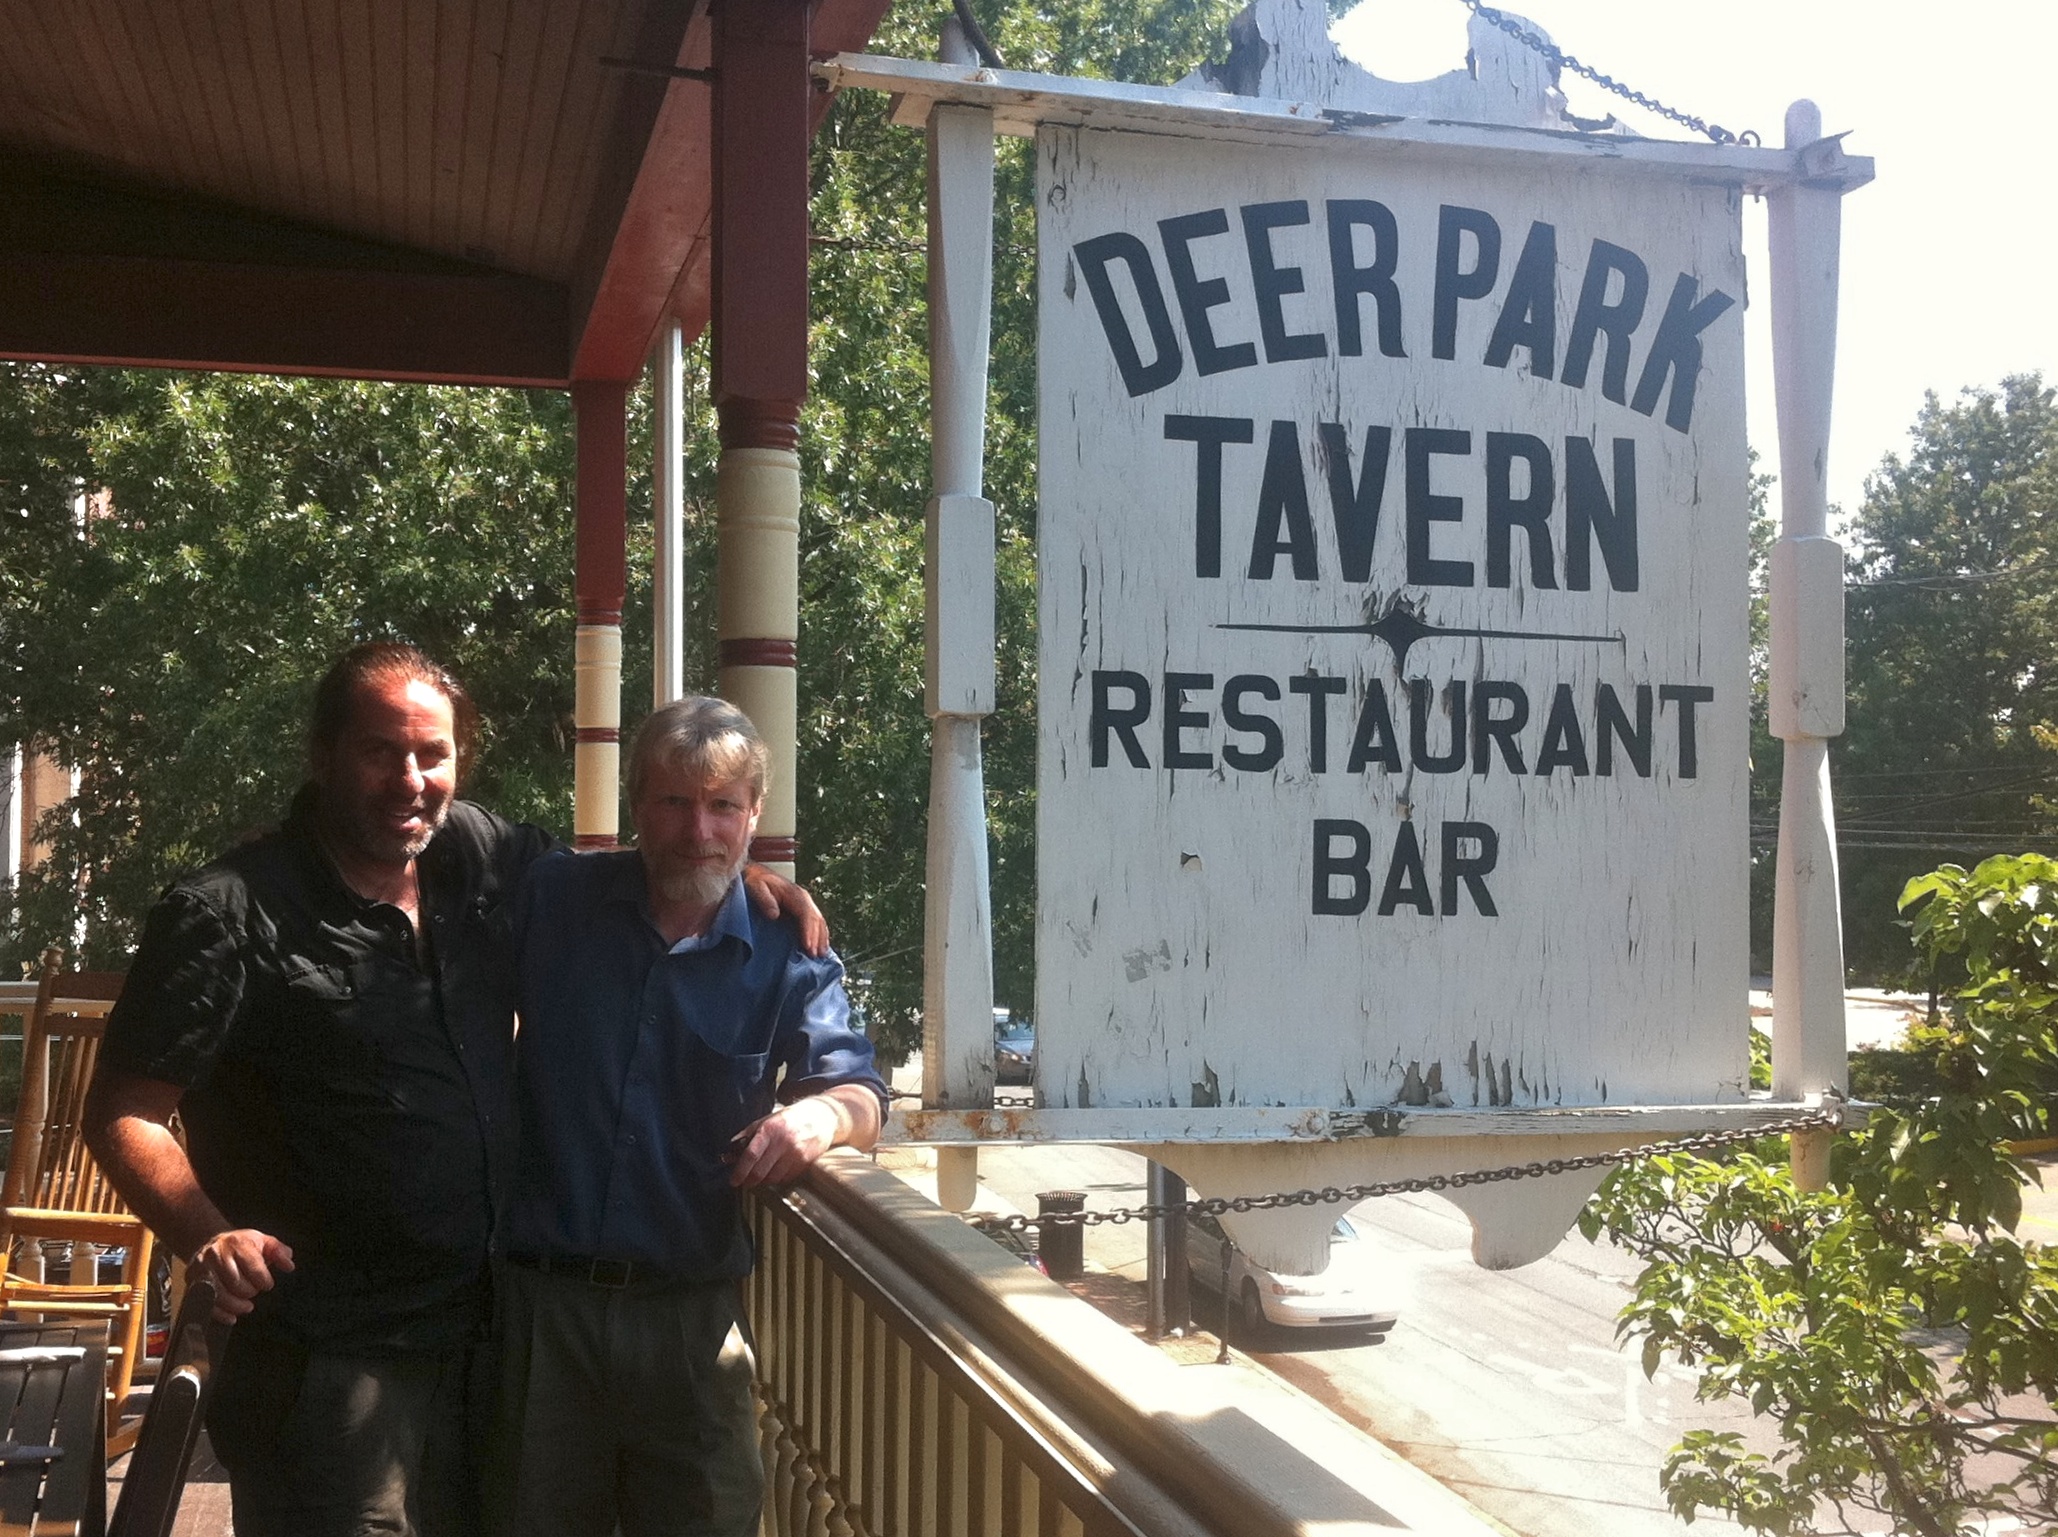
community, alanlevine, odyssey